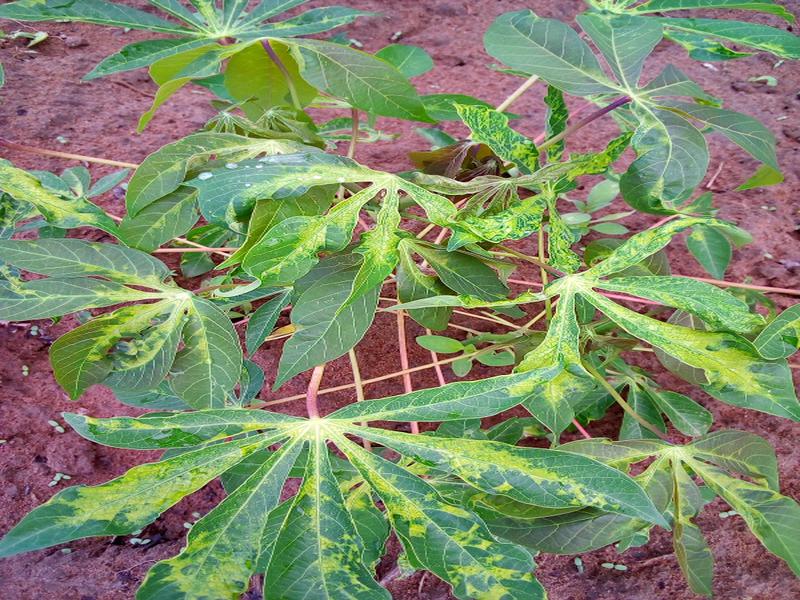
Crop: cassava
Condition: mosaic_disease